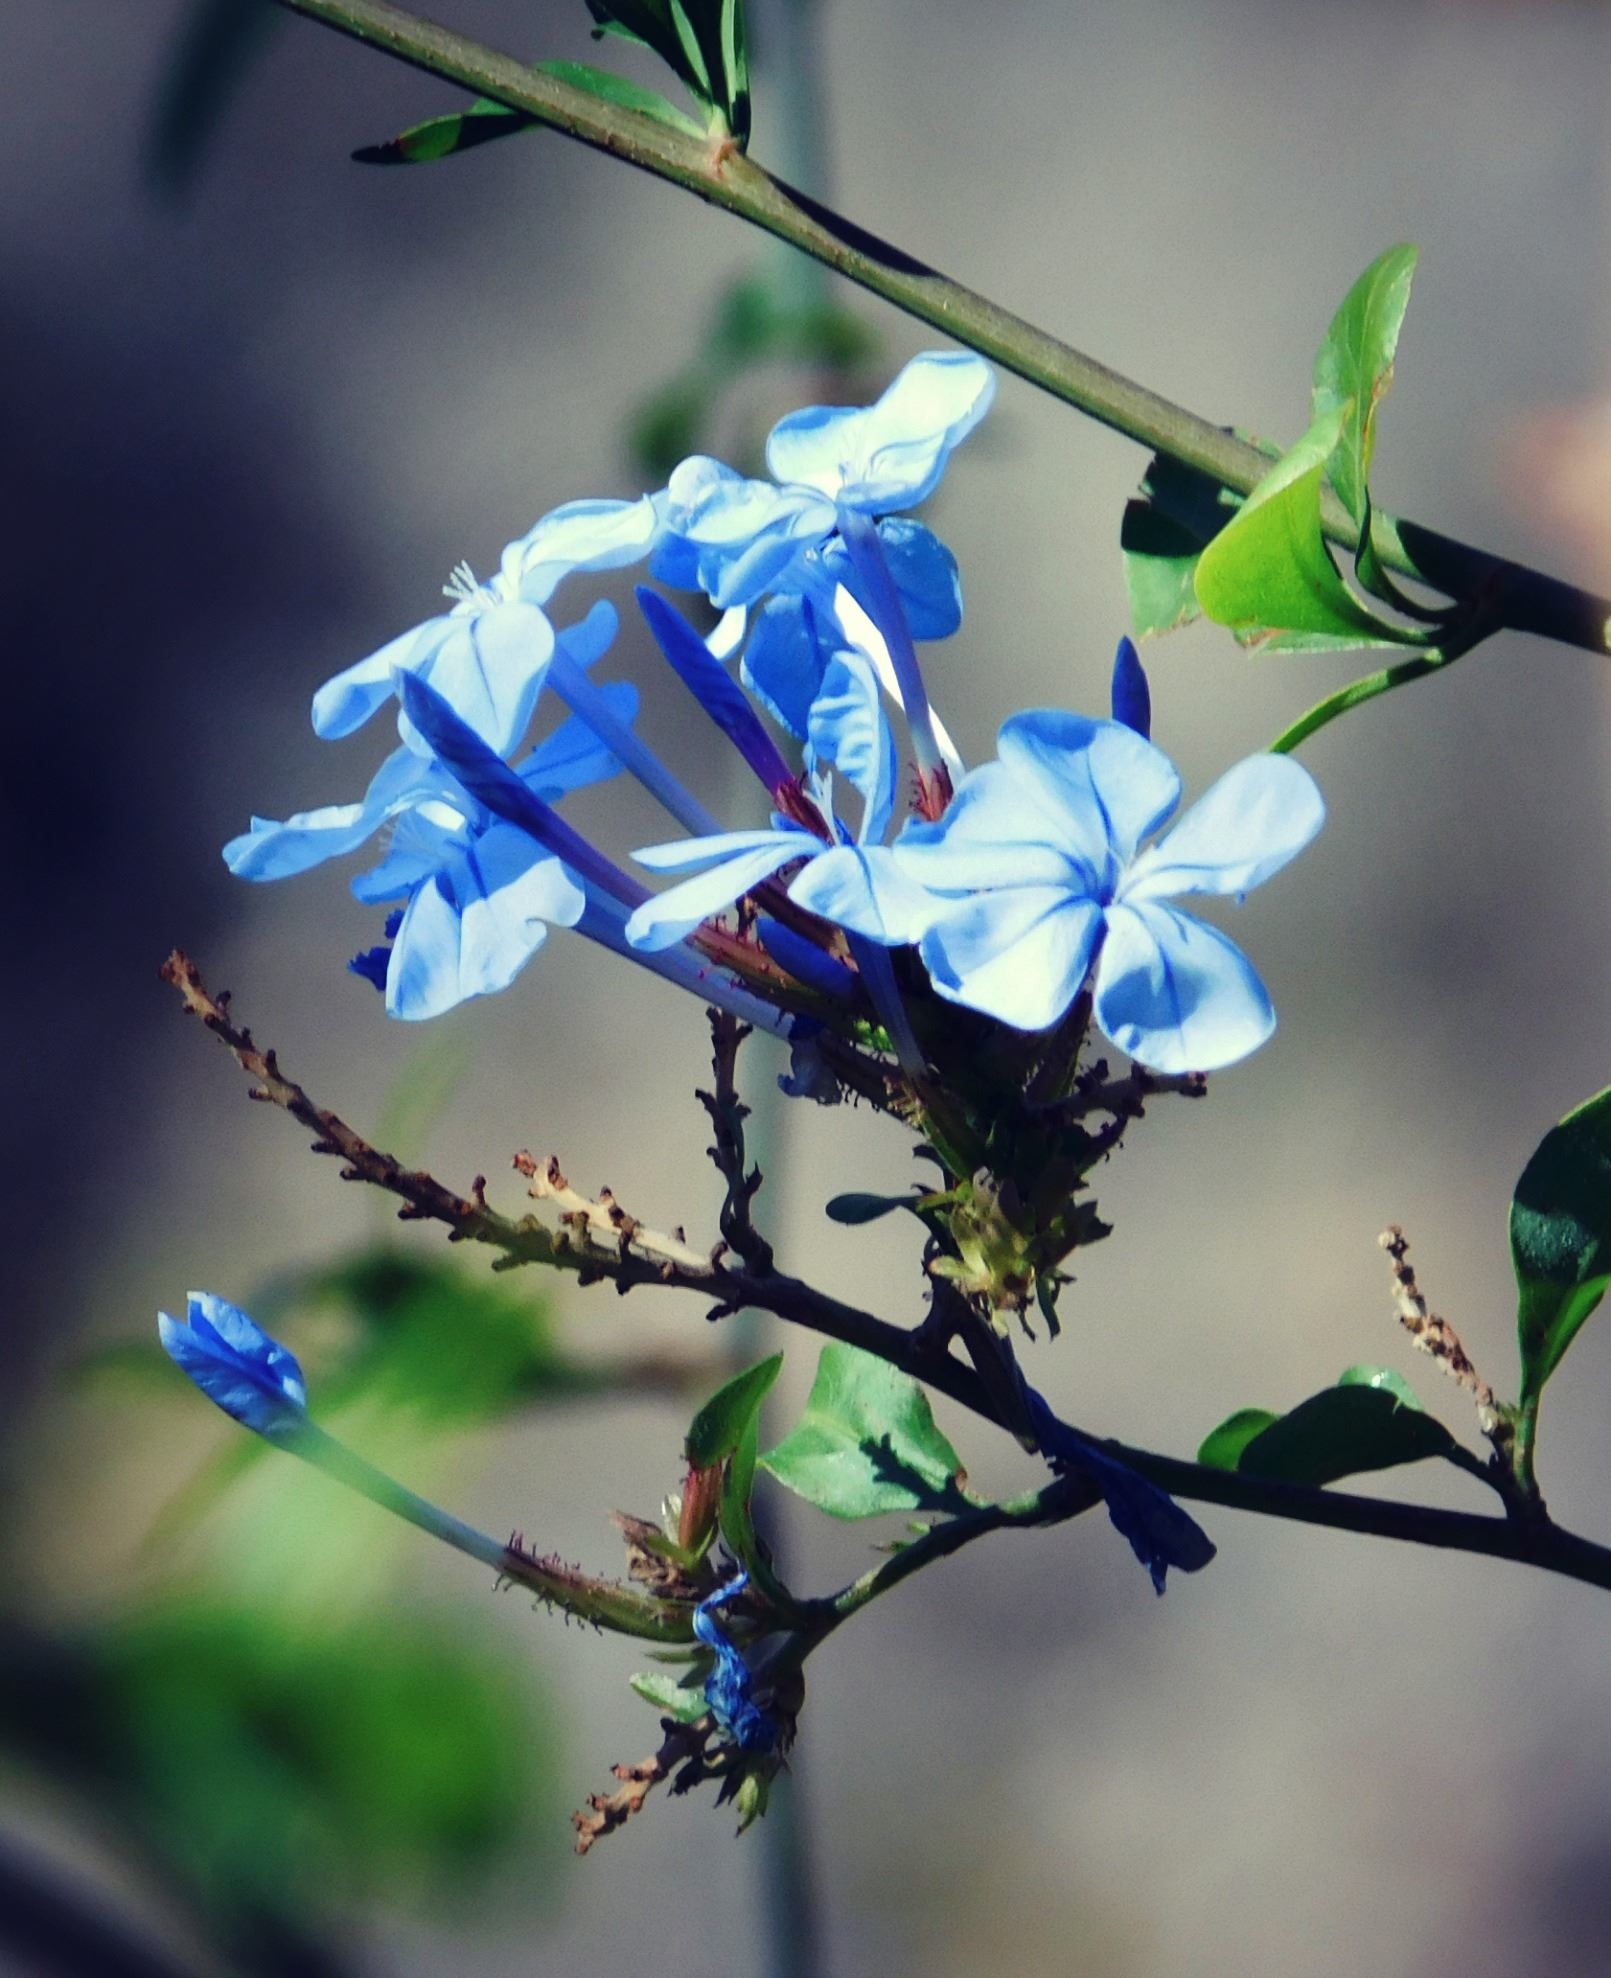
nature, branch, blossom, plant, photography, leaf, flower, spring, green, botany, blue, flora, twig, wildflower, close up, bud, macro photography, flowering plant, plant stem, land plant